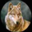
Label: wolf